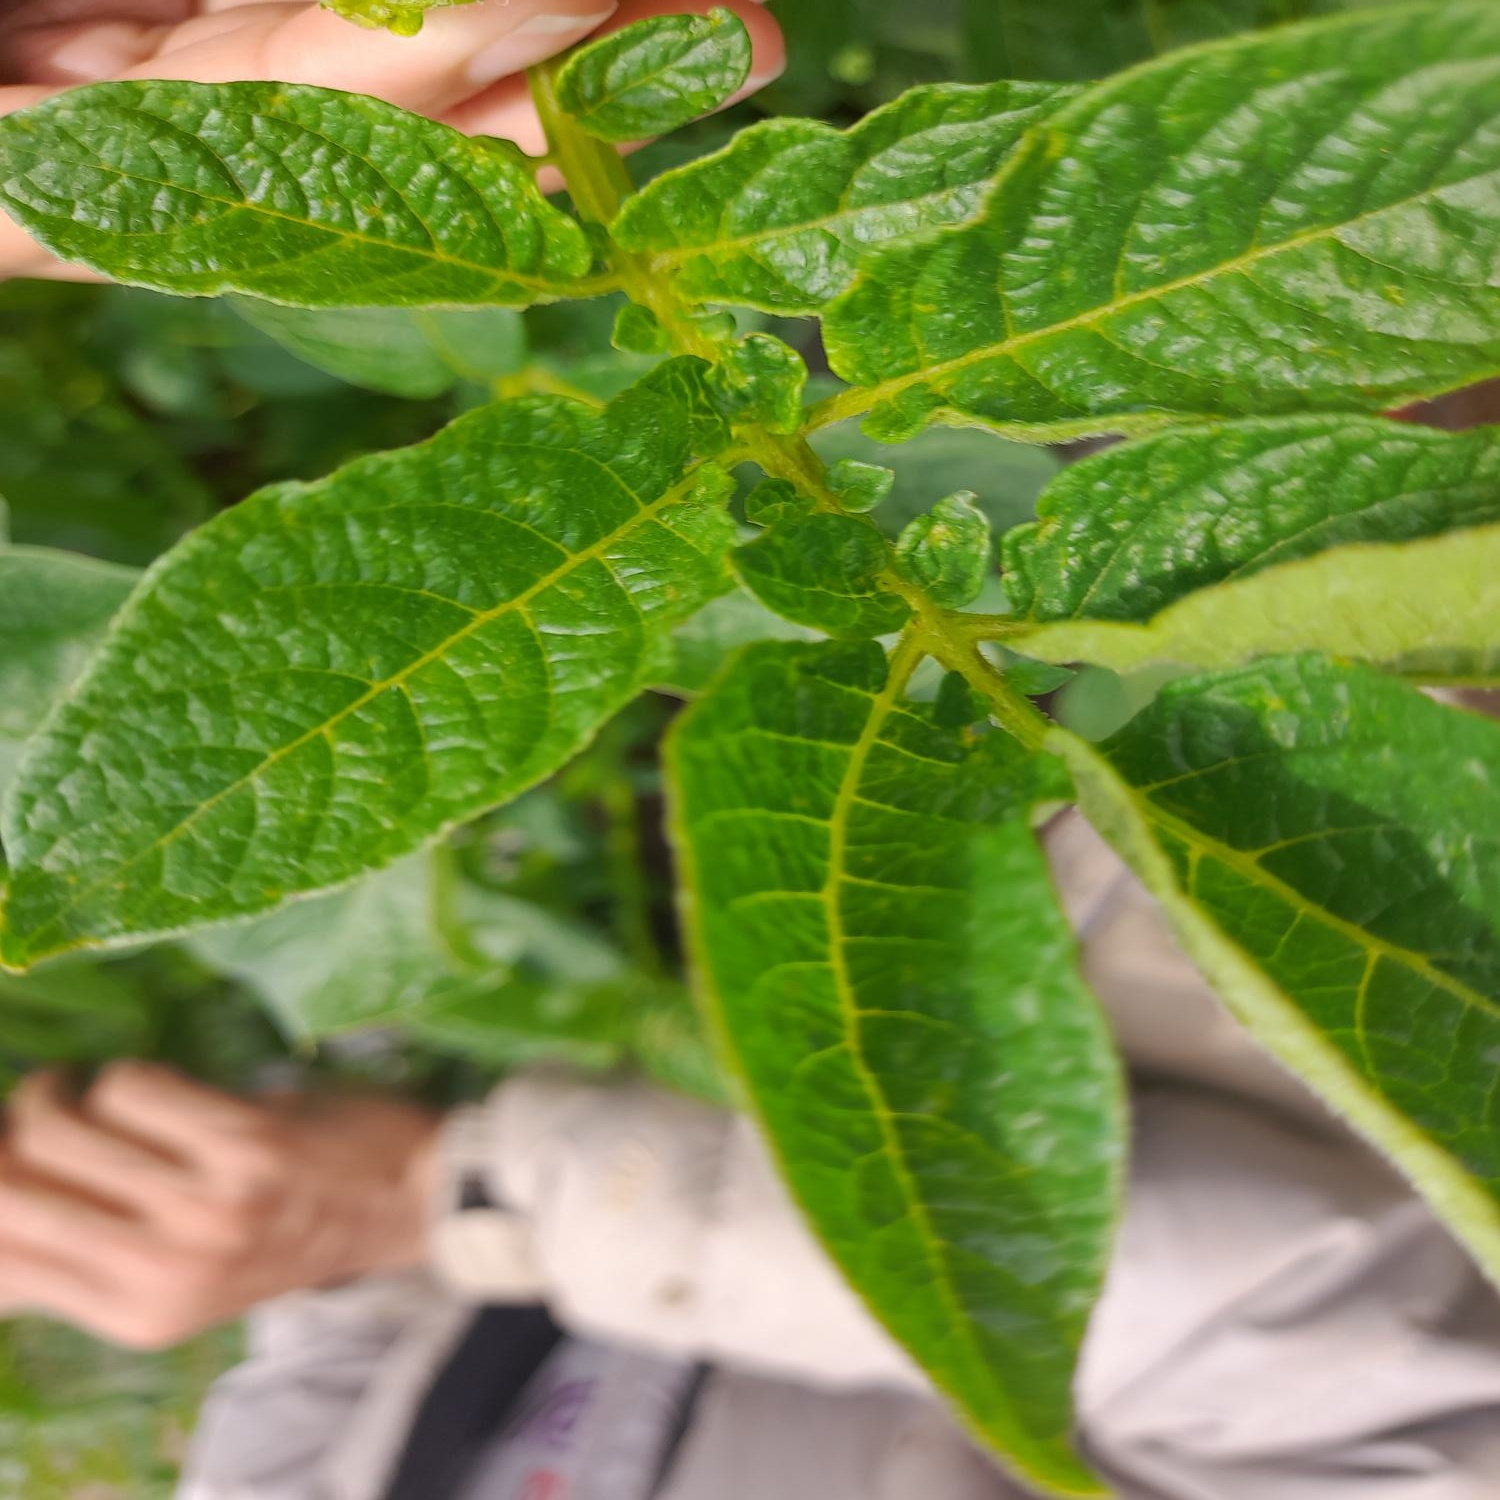
Etiqueta: Virus